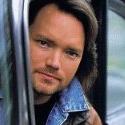
Age: 33